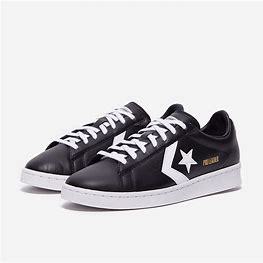
Brand: Converse
Model: Pro Leather